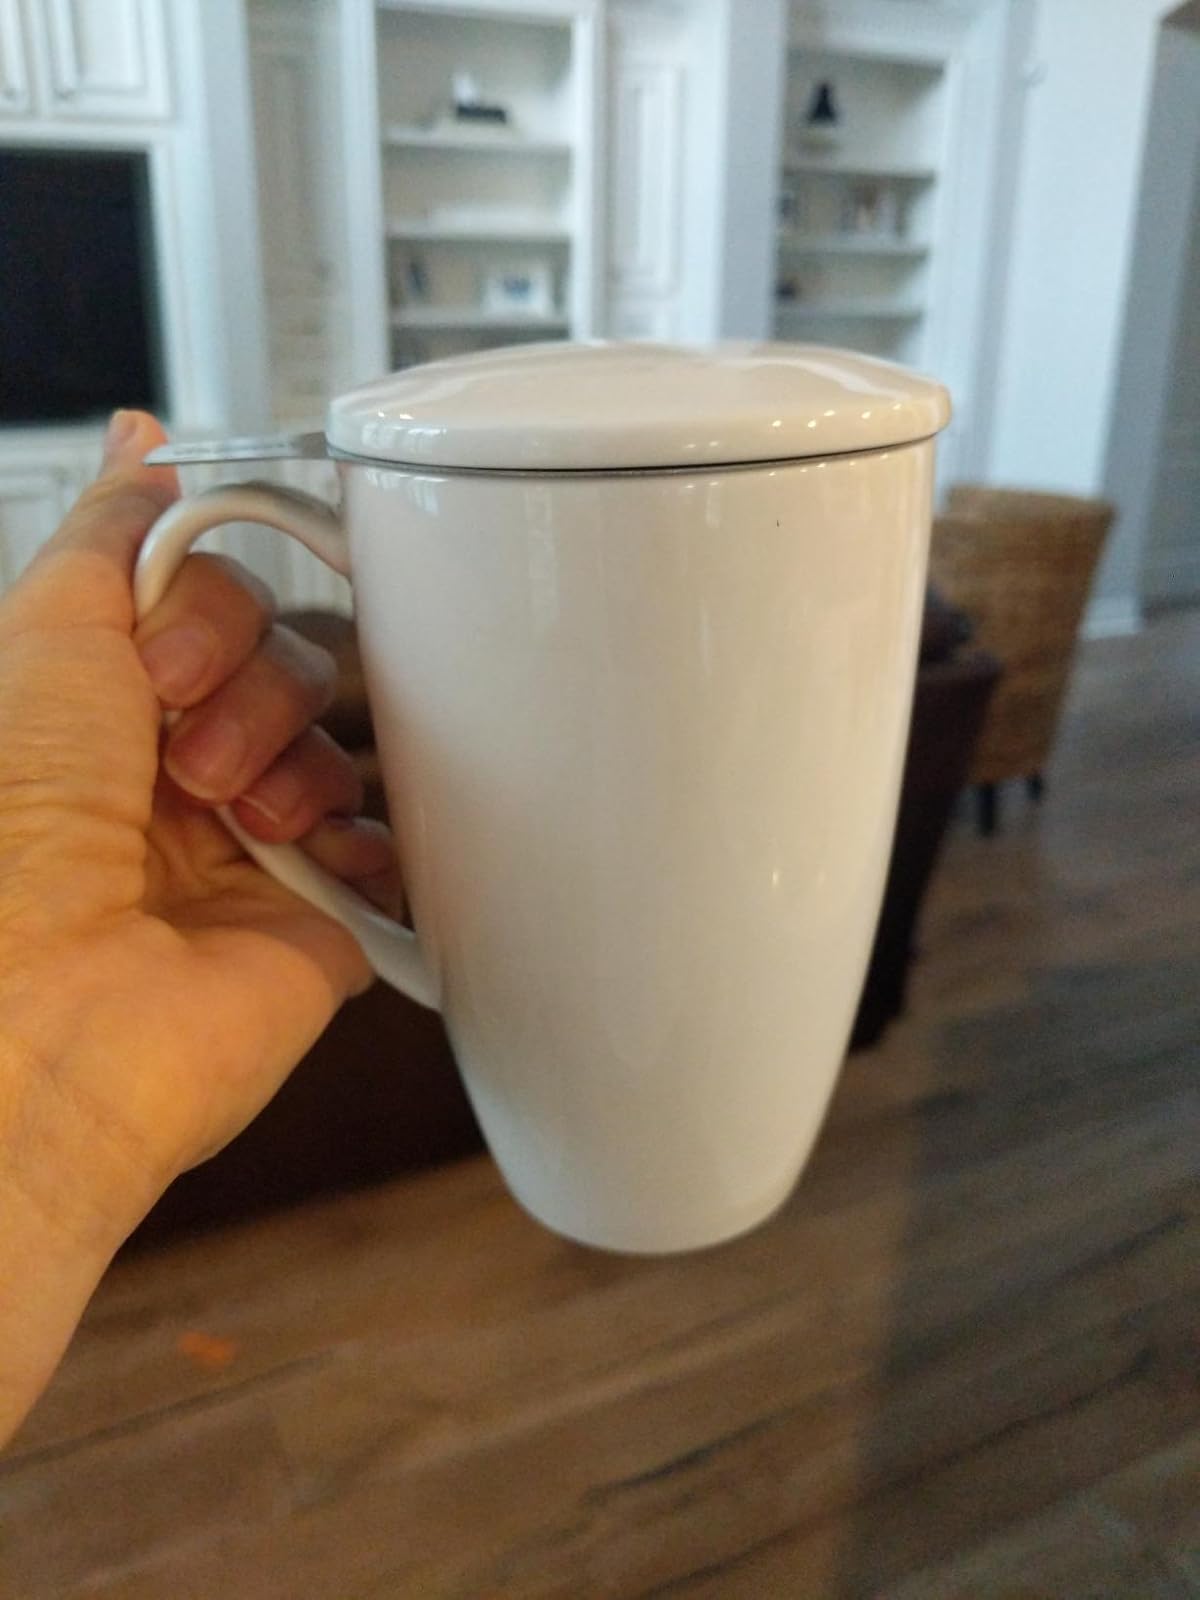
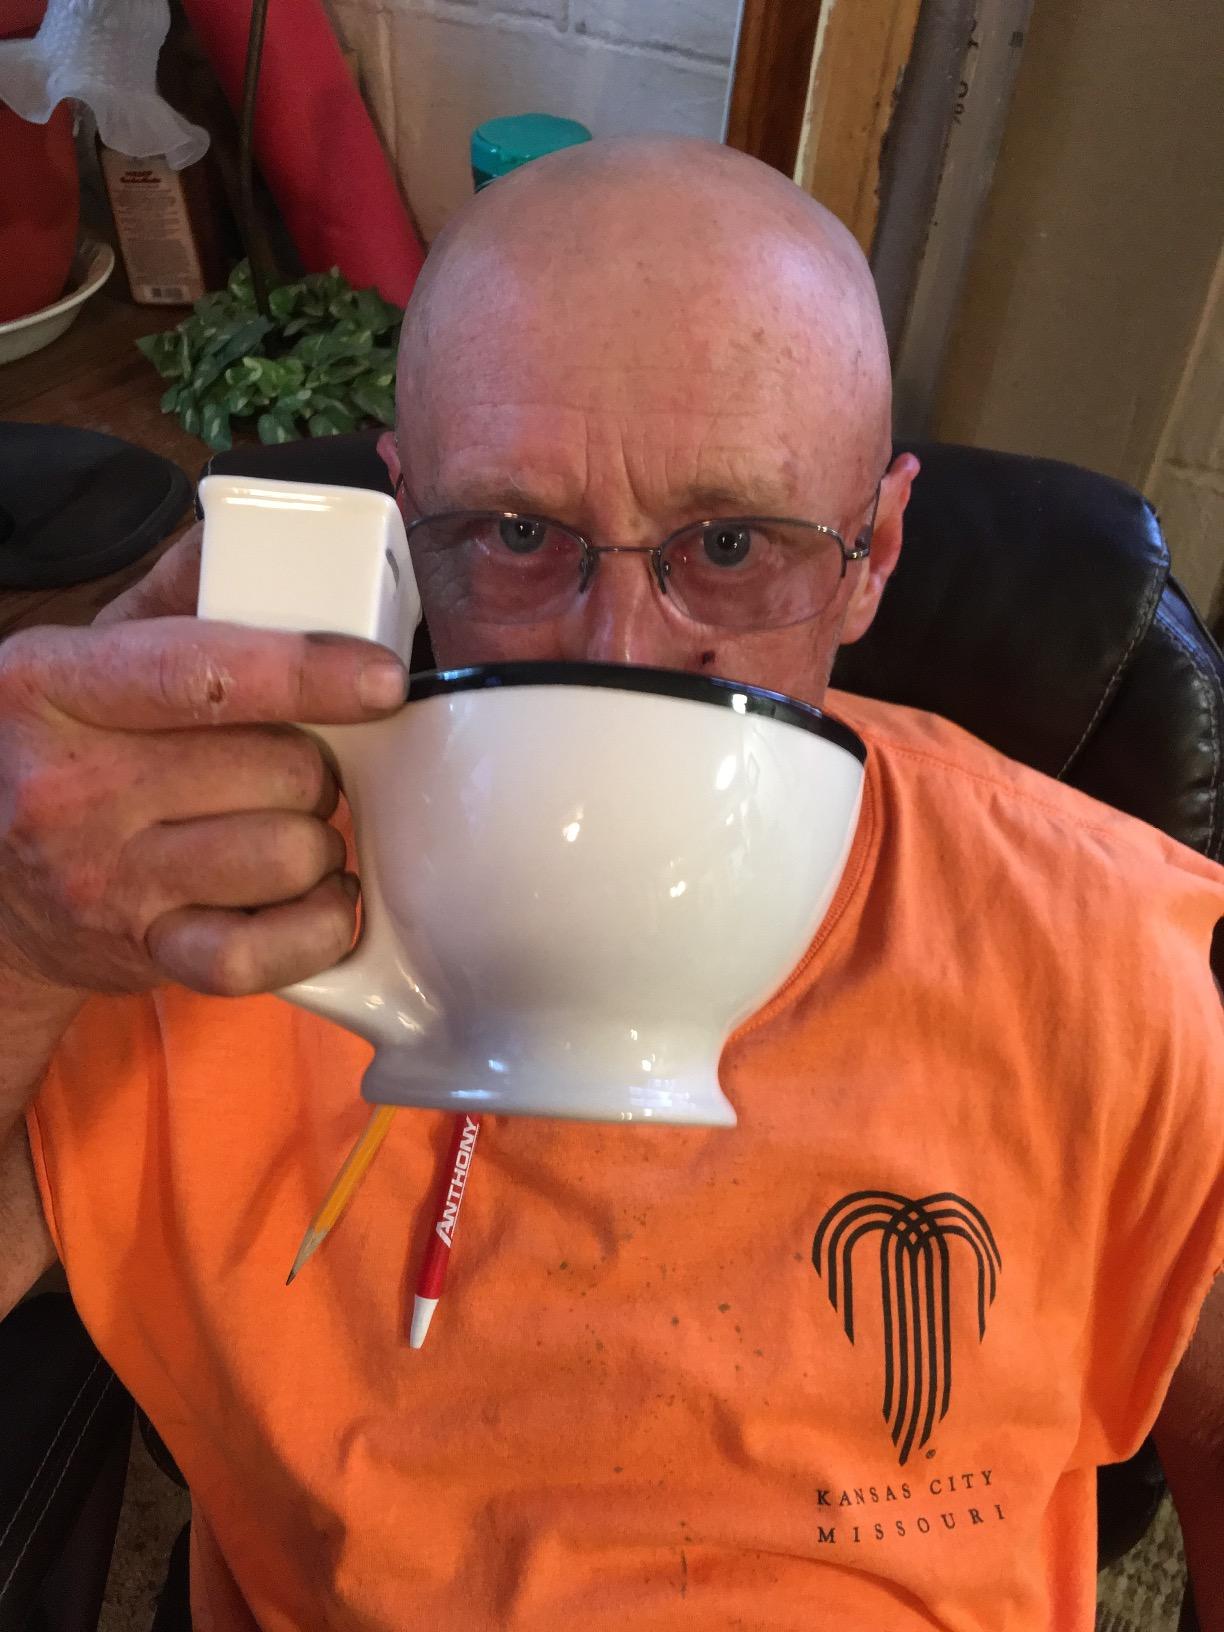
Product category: items_mug
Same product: no